Capsule toy

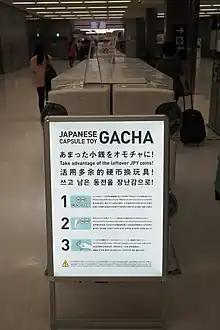
Use spare change for toys!

In the past, the encapsulated toys were mostly marketed towards kindergarten to mid-elementary school children, similar to products made by early capsule toy manufacturers in Japan, such as Value Merchandise (Nissho Boeki) and Cosmos. For example, there were erasers based on popular items and characters, such as supercars, Kaiju monsters, Kinnikuman, Super Deformed Gundam or other anime characters, and professional wrestlers. (Though, most of the time those "erasers" were just PVC rubber figures that did not actually erase.) Additionally, there are also machines that have a chance to dispense special prizes that are too large or valuable to be included directly within a capsule. In this case, the machine would dispense a winning capsule (or a winning ticket enclosed within a capsule) that can be exchanged at a store for the prize. For non-winning items, there are often participation prizes like Glico’s bonuses (similar to small toys previously common in cereal boxes in the U.S.). Subsequently, products like Bandai's Gashapon HG series helped capsule toys gain recognition in society, and other companies like Yujin joined in as well, resulting in numerous series becoming highly successful merchandise platforms. Since the late 1990s, the market has expanded to include not only children, but also older age groups, and the quality of merchandize has been improved (with slightly higher prices due to the higher quality). Since 2010, the primary reason for the price increase has been the rising manufacturing costs in China. While there are many niche and geeky products based on dramas, manga, anime, and games, there is also a wide variety of items ranging from traditional children's toys to realistic and surreal ones.